Arbitrated loop

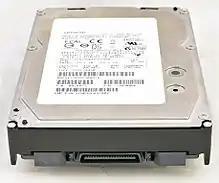
FC-AL drive with SCA-2 connector.

The arbitrated loop, also known as FC-AL, is a Fibre Channel topology in which devices are connected in a one-way loop fashion in a ring topology. Historically it was a lower-cost alternative to a fabric topology. It allowed connection of many servers and computer storage devices without using then very costly Fibre Channel switches. The cost of the switches dropped considerably, so by 2007, FC-AL had become rare in server-to-storage communication. It is however still common within storage systems.